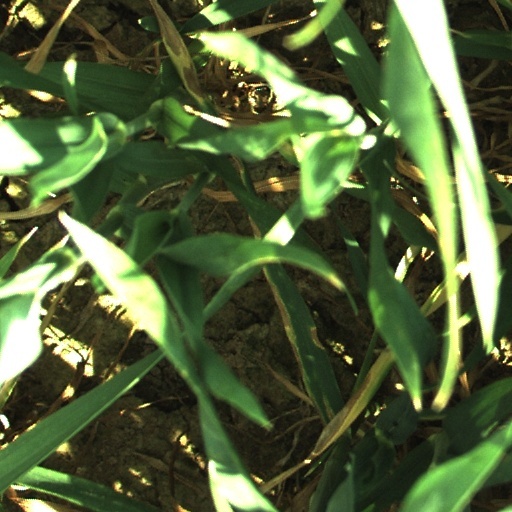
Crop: wheat